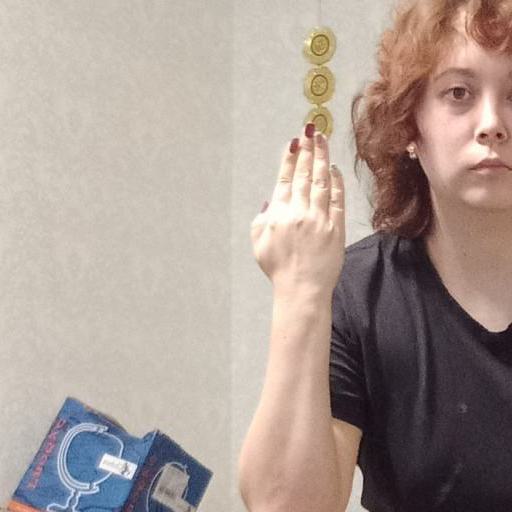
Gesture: stop_inverted